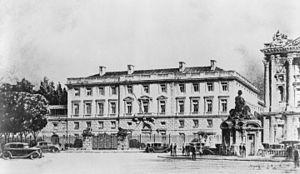
La chancellerie de l'ambassade des États-Unis en France fut le premier édifice que le gouvernement américain construisit à l'étranger pour réunir sous un même toit ses différentes activités diplomatiques. Il fut cependant le dernier édifice à être construit sur la place historique qu'est la place de la Concorde, au cœur de Paris.